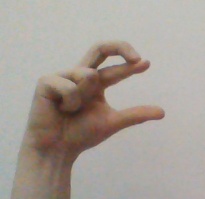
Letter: thal